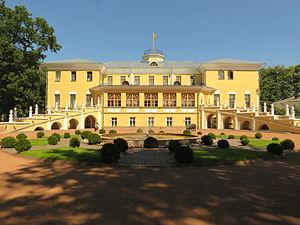
L' insurrection de Iaroslavl s'est produite entre le 6 et le 12 juillet 1918 à Iaroslavl sous l'impulsion de l'Armée blanche. Elle a été écrasée par les forces de l'Armée rouge.